Luís Carlos Prestes

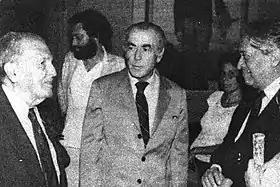
Prestes (left) with Leonel Brizola (center), whom Prestes supported in the 1980s after leaving the PCB.

In 1970, Prestes went to Moscow with his second wife, Maria Prestes, and their children, and only returned to Brazil after amnesty for political offenders was granted ten years later. By the mid-1970s, the dictatorship, having effectively eliminated the other armed leftist movements, turned its sights on the PCB, targeting and killing some of its top leaders, but by that point, Prestes had been in exile for a number of years.